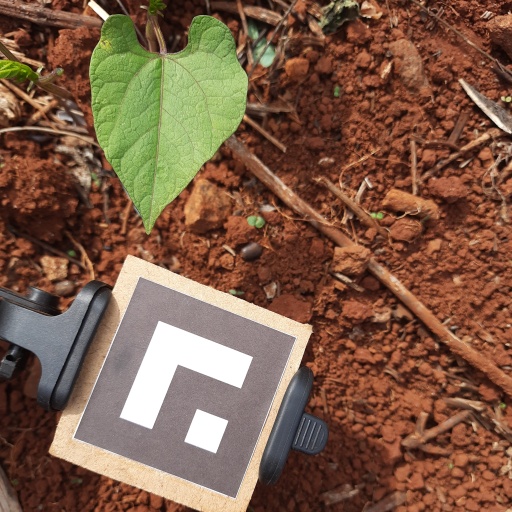
Observations: wavy surface, no eating holes, under sunlight